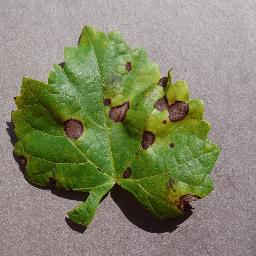
Label: Grape___Black_rot